Kari Svendsen

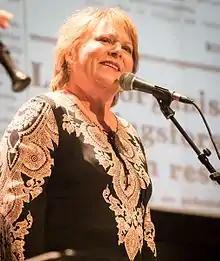
Svendsen at the stage in 2016

Kari Svendsen (born 5 September 1950) is a Norwegian singer, banjo player and revue artist. She was born in Oslo, and has been married to singer-songwriter Lillebjørn Nilsen.